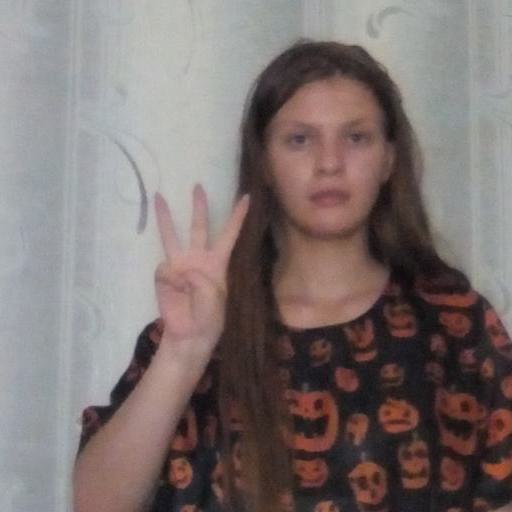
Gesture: three